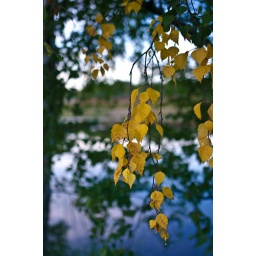
The trees are getting yellow in August, autumn is almost here!